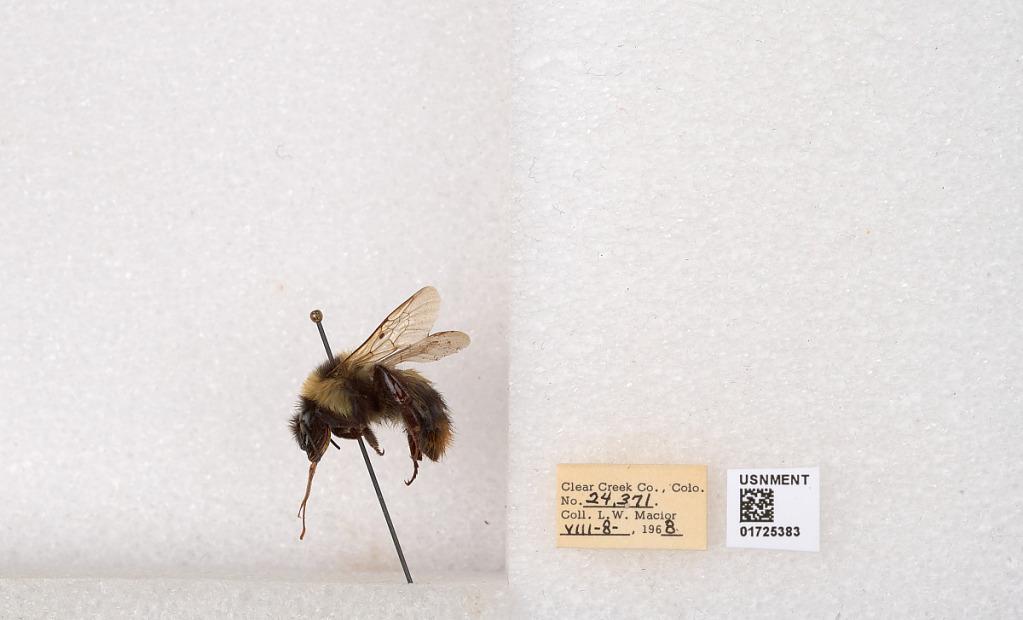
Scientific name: Bombus kirbyellus
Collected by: L. Macior
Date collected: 1968-8-8
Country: United States
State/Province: Colorado
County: Clear Creek
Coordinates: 39.6891, -105.644